Old Parliament Building (Quebec)

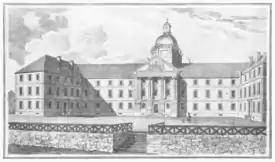

Old Parliament Building (Quebec) was the site of the seat of government of Lower Canada (1791-1833), Canada West, Province of Canada and Quebec (1867-1883).